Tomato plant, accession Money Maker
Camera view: tilt-top (135 deg); turntable rotation: 330 degrees
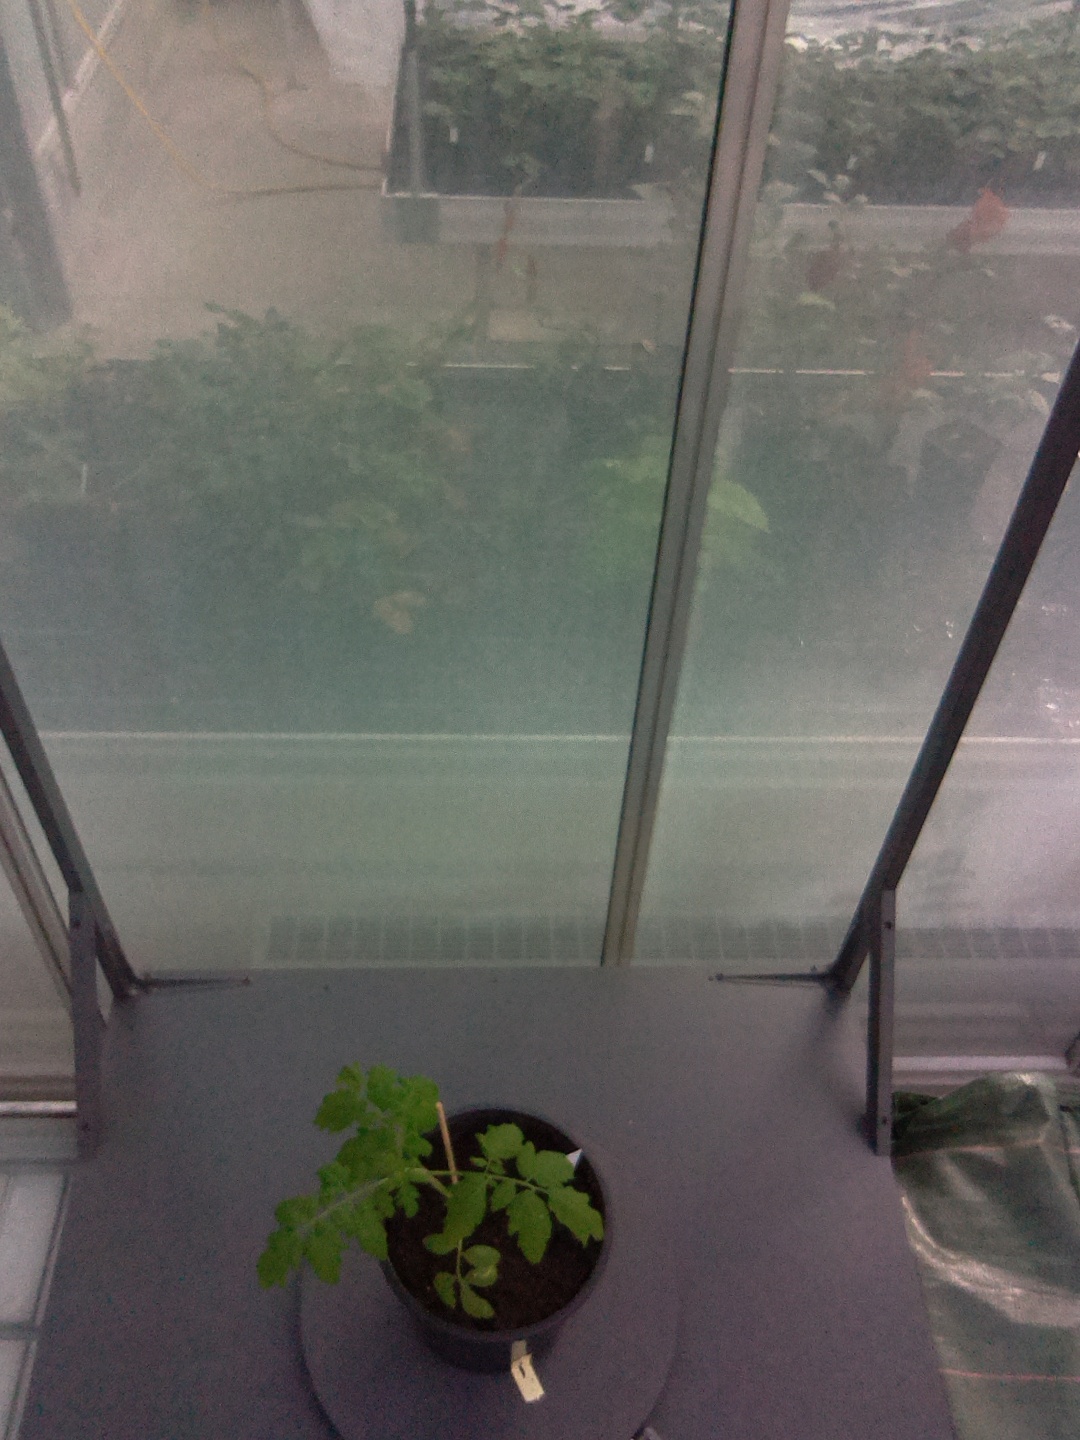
BBCH growth stage 13: 6 of true leaves visible